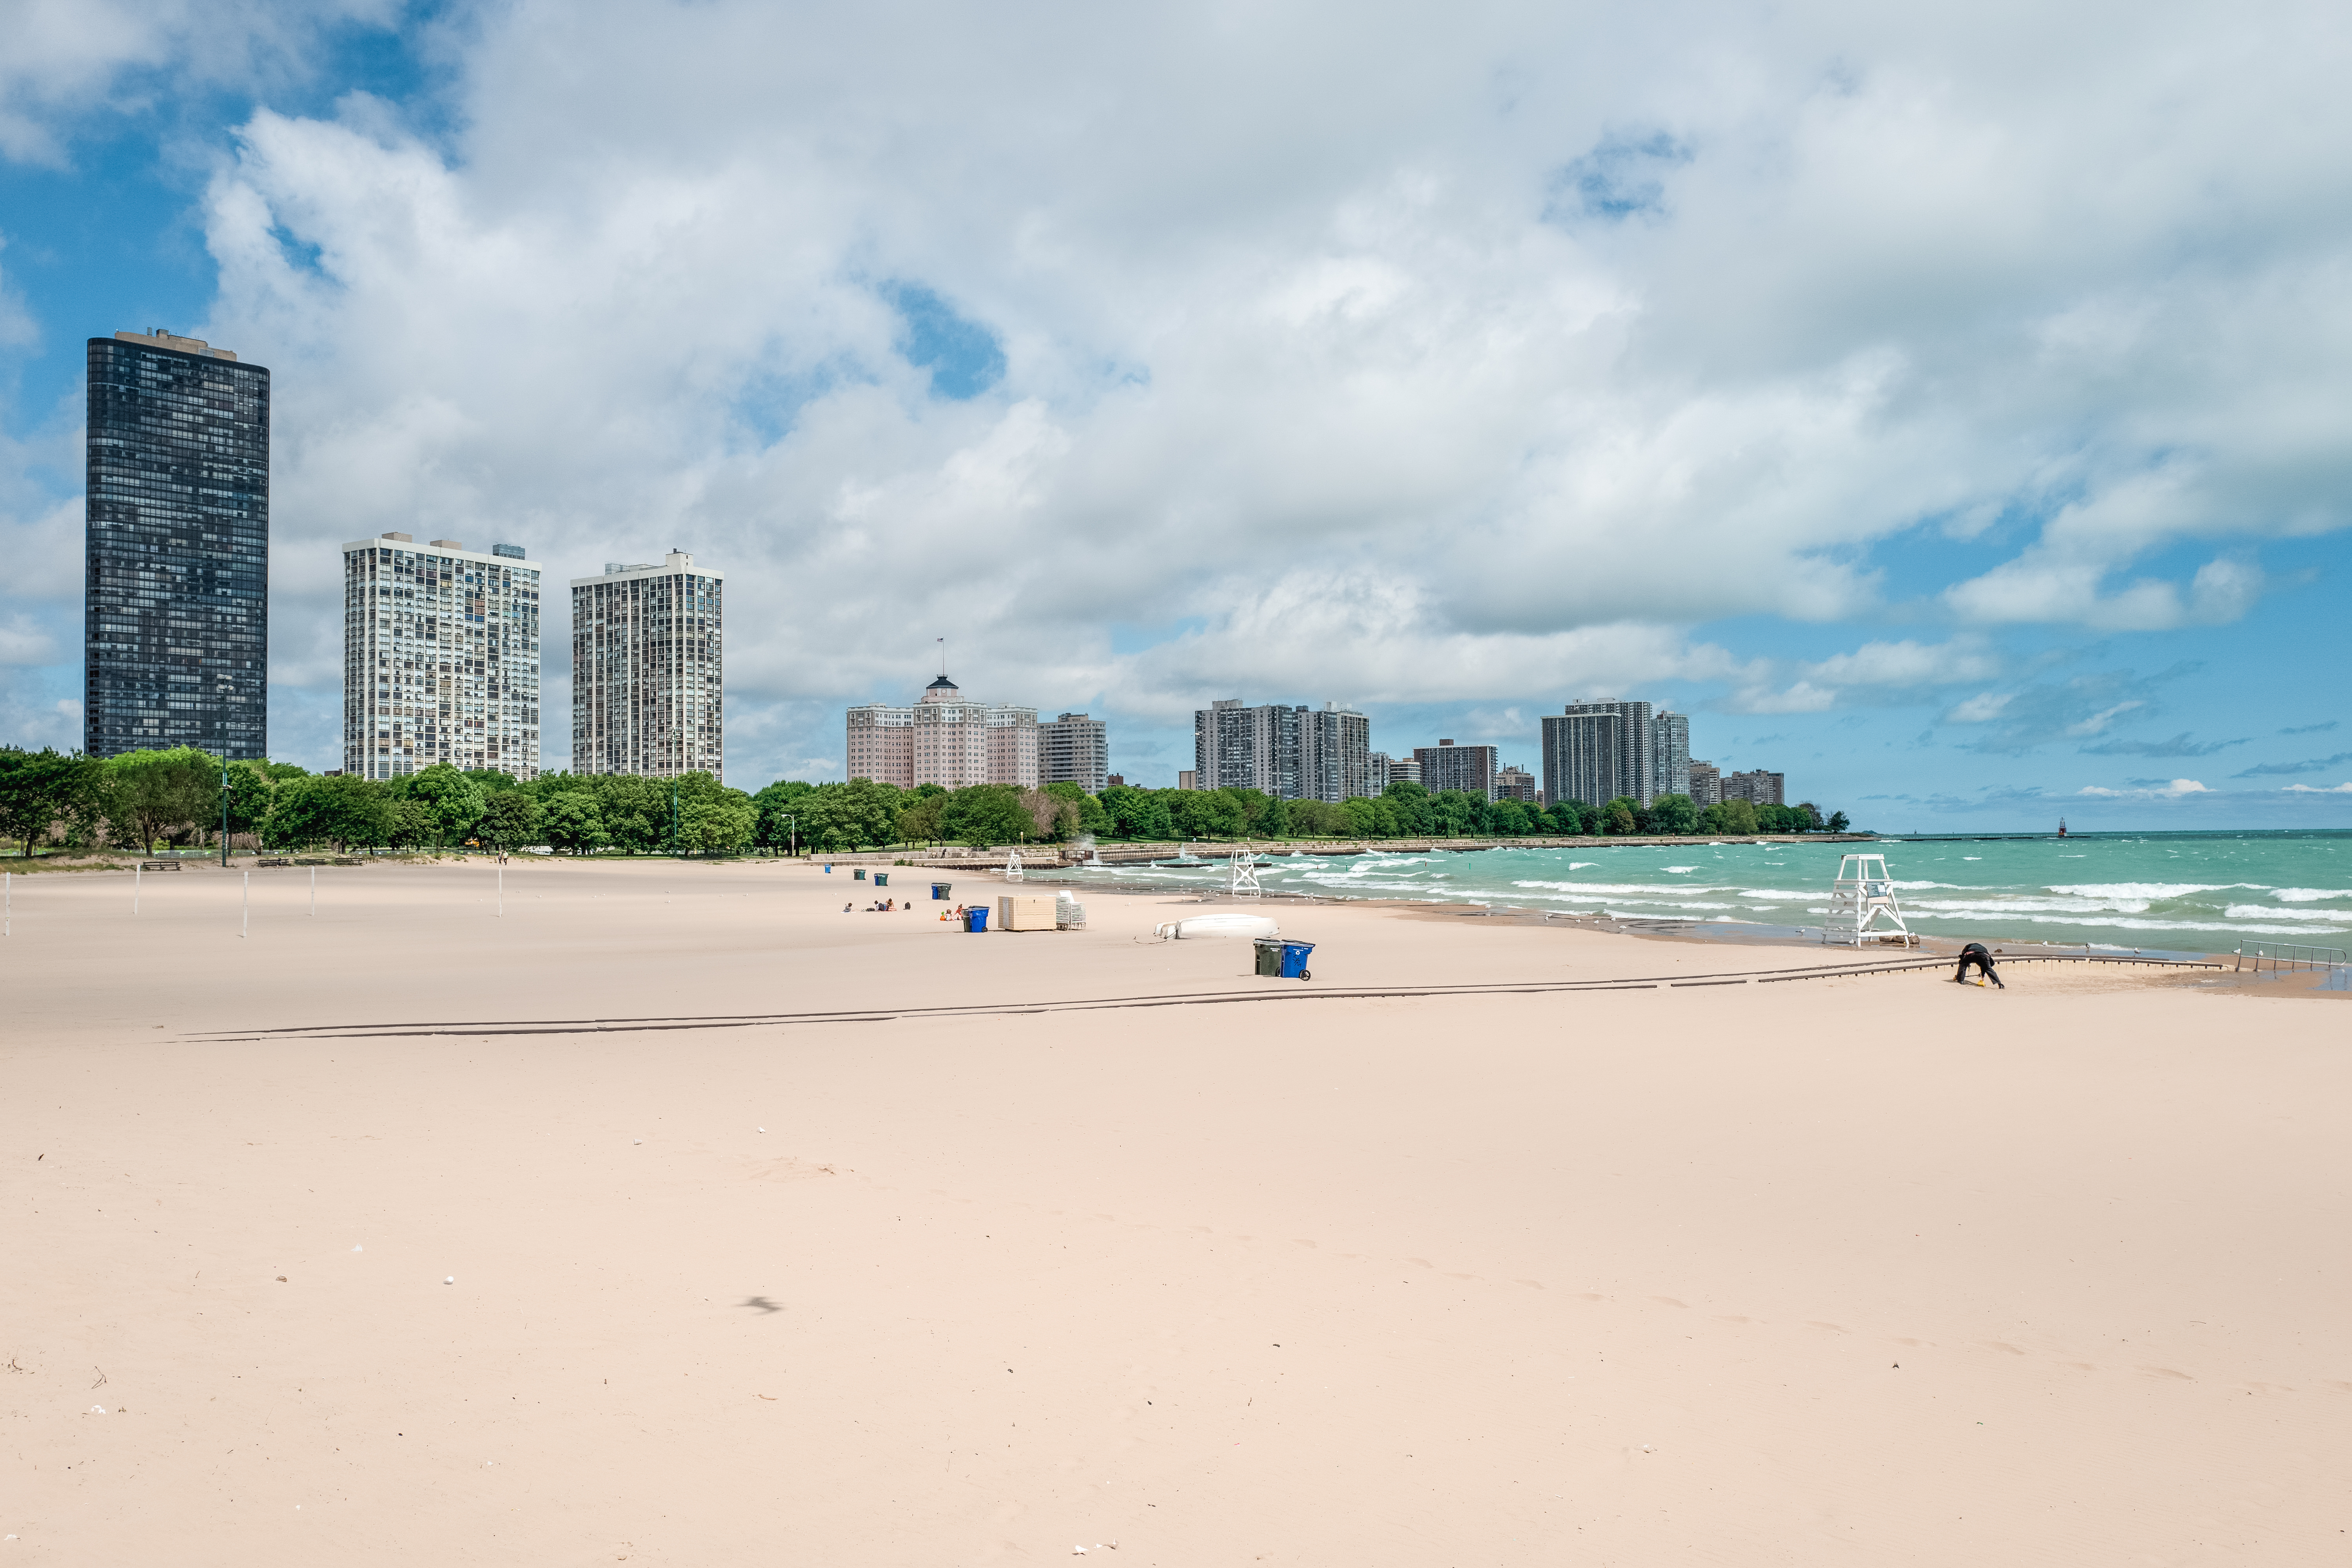
beach, sea, coast, water, sand, ocean, horizon, shore, wave, vacation, seaside, bay, seashore, body of water, buildings